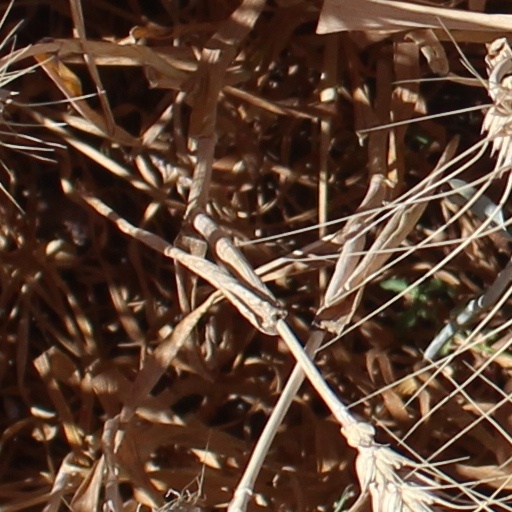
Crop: wheat